Computational sociology

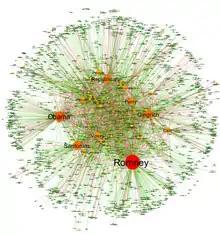
Narrative network of US Elections 2012

The automatic parsing of textual corpora has enabled the extraction of actors and their relational networks on a vast scale,